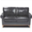
Label: couch